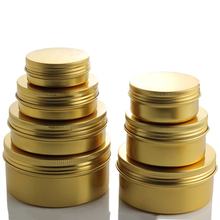
Label: metal